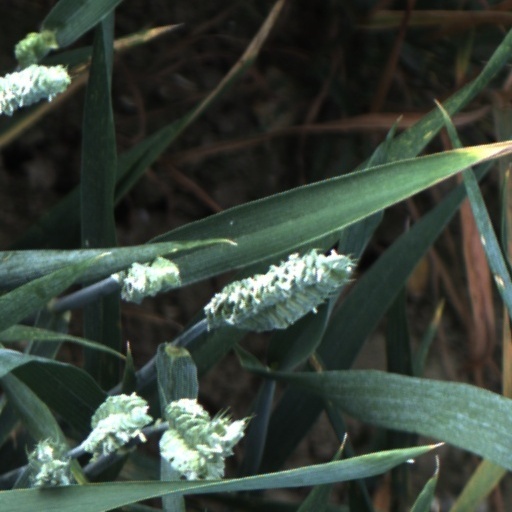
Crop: wheat